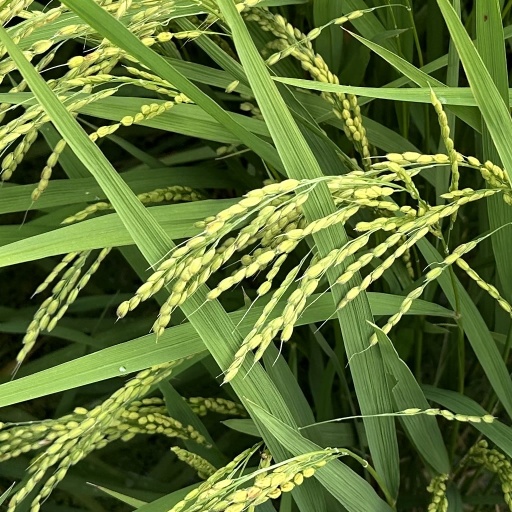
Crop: rice